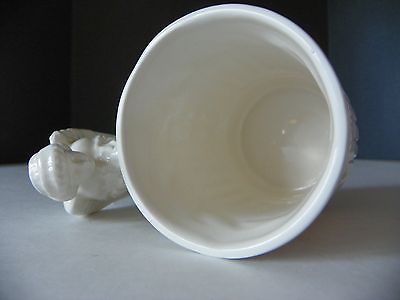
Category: mug